Eric Edwards (actor)

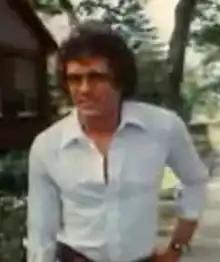
Edwards (1978)

Eric Edwards (born Robert Everett on November 30, 1945) is an American pornographic actor, photographer, and director. Everett started in mainstream theater and transitioned into porn, starting in the late 1960s. Everett had a long career in the adult entertainment industry – over 40 years, making him the only actor in the world to appear in porn films in every decade through the 2000s since the porn industry started in the 1960s. Everett starred in and directed many films and photo shoots, including co-starring in the iconic film "Debbie Does Dallas". He is a member of both the AVN and XRCO Halls of Fame. Bill Margold called Everett "one of the legends of the business" and "the Babe Ruth of porn."